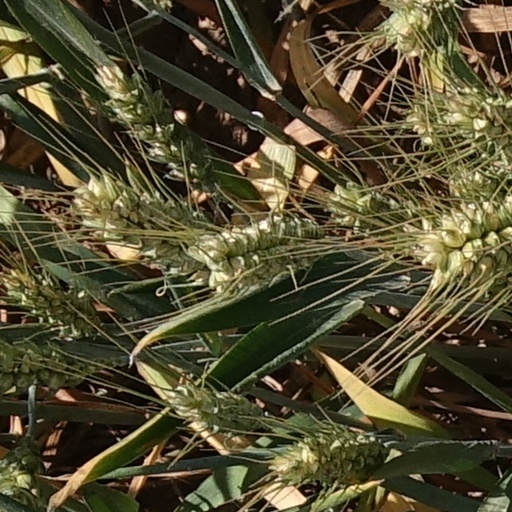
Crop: wheat